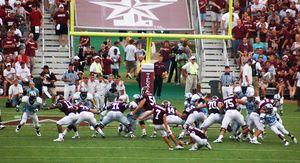
Le botté de transformation ou l’extra point, est une option, au football canadien et au football américain, de marquer immédiatement après un touché un point supplémentaire, amenant pour cette séquence de jeu le total de points de 6 à 7.